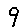
Label: 9